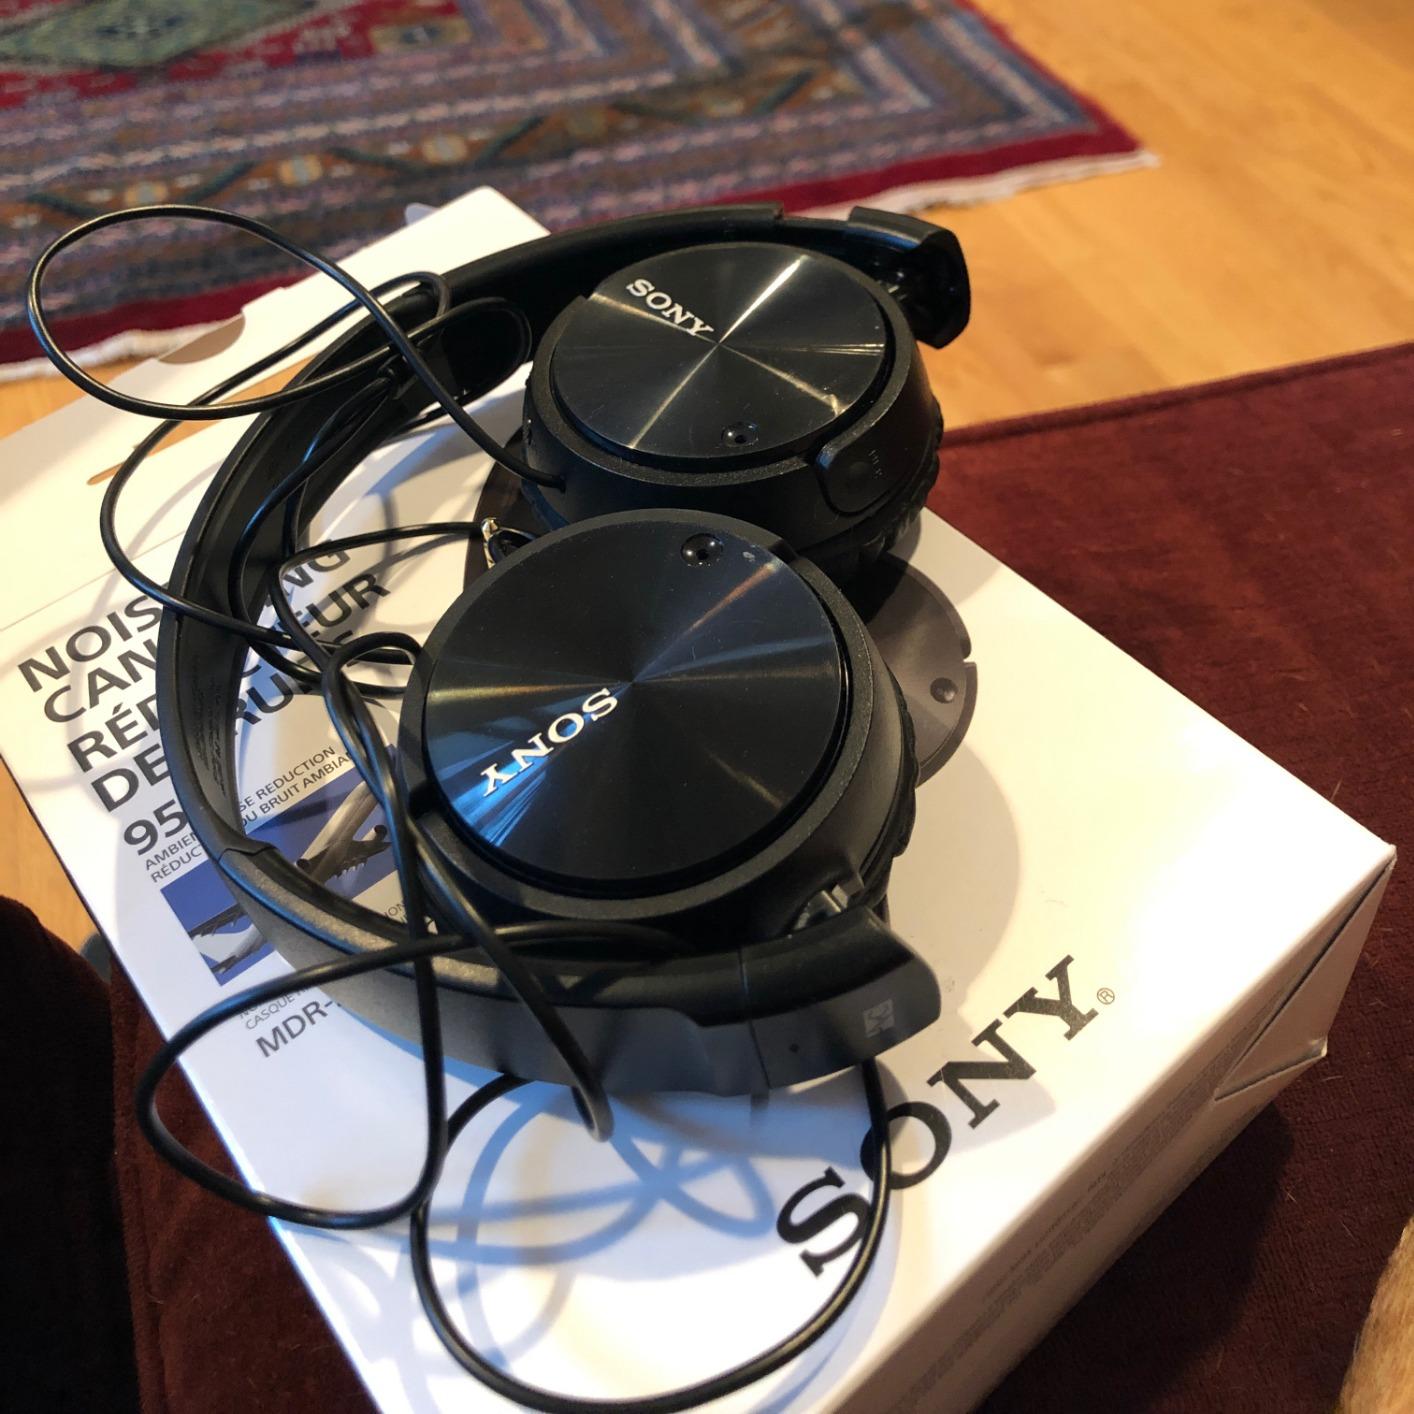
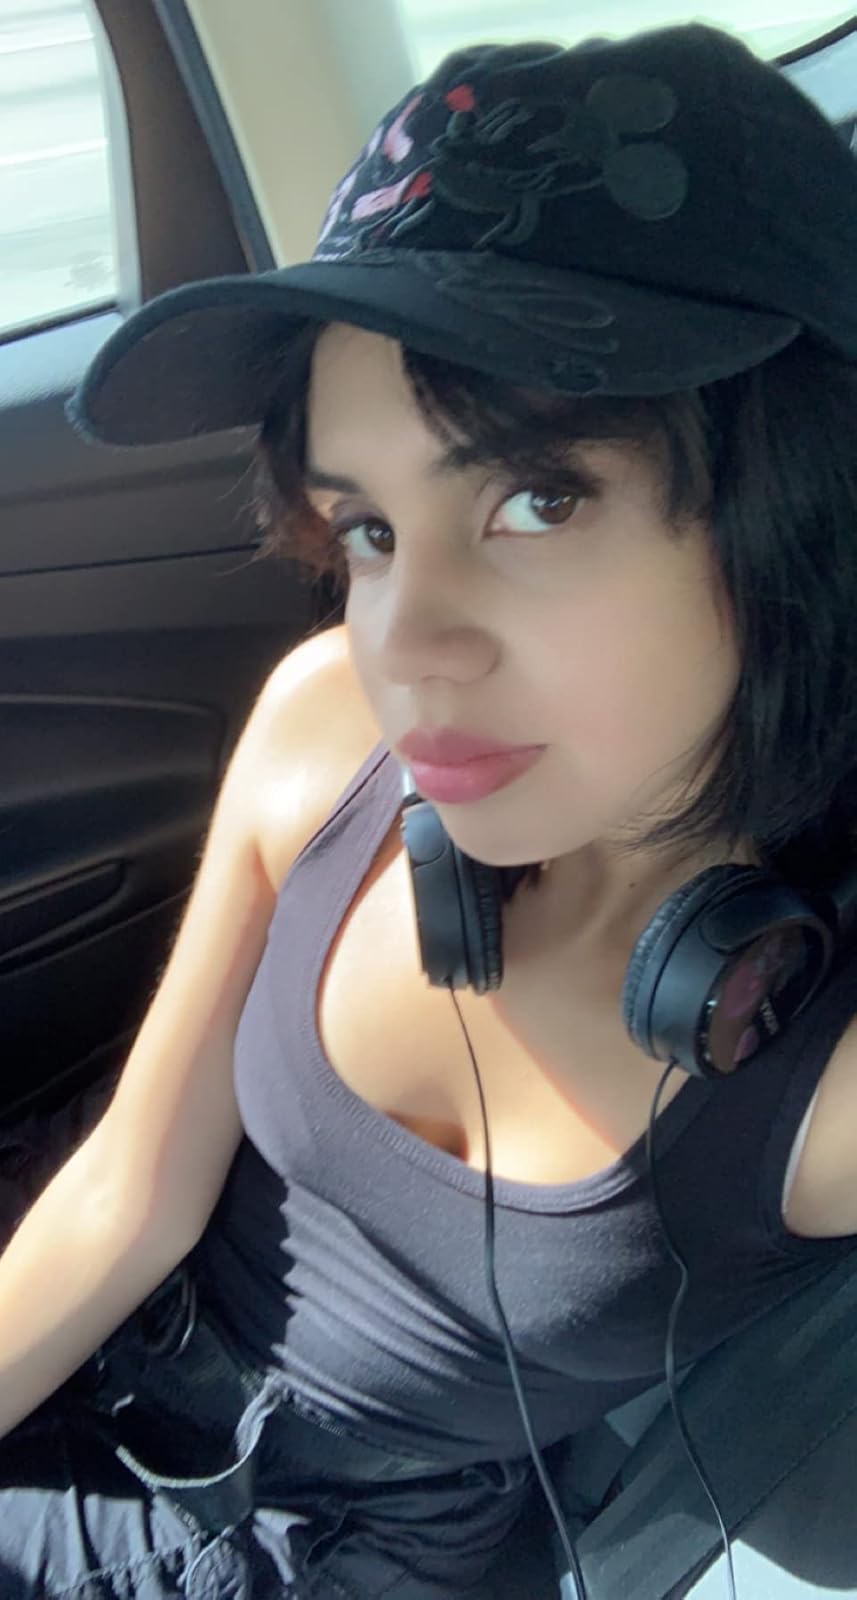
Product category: headphones
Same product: yes